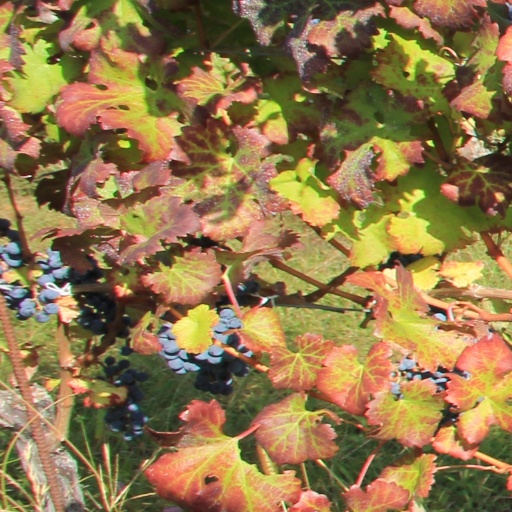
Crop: grape